Annie Genevard

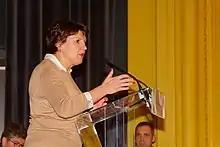
Genevard campaigning as party secretary-general for the 2018 Territoire de Belfort's 1st constituency by-election

Genevard has been a member of the National Assembly since the 2012 legislative election, when she succeeded Jean-Marie Binetruy, whom she also succeeded as Mayor of Morteau when he entered the National Assembly. She has since been one of the chamber's six vice presidents under the leadership of François de Rugy (2017–2018) and Richard Ferrand (since 2018). She also serves von the Committee on Cultural Affairs and Education. In addition to her committee assignments, she is a member of the study group on the Holy See.